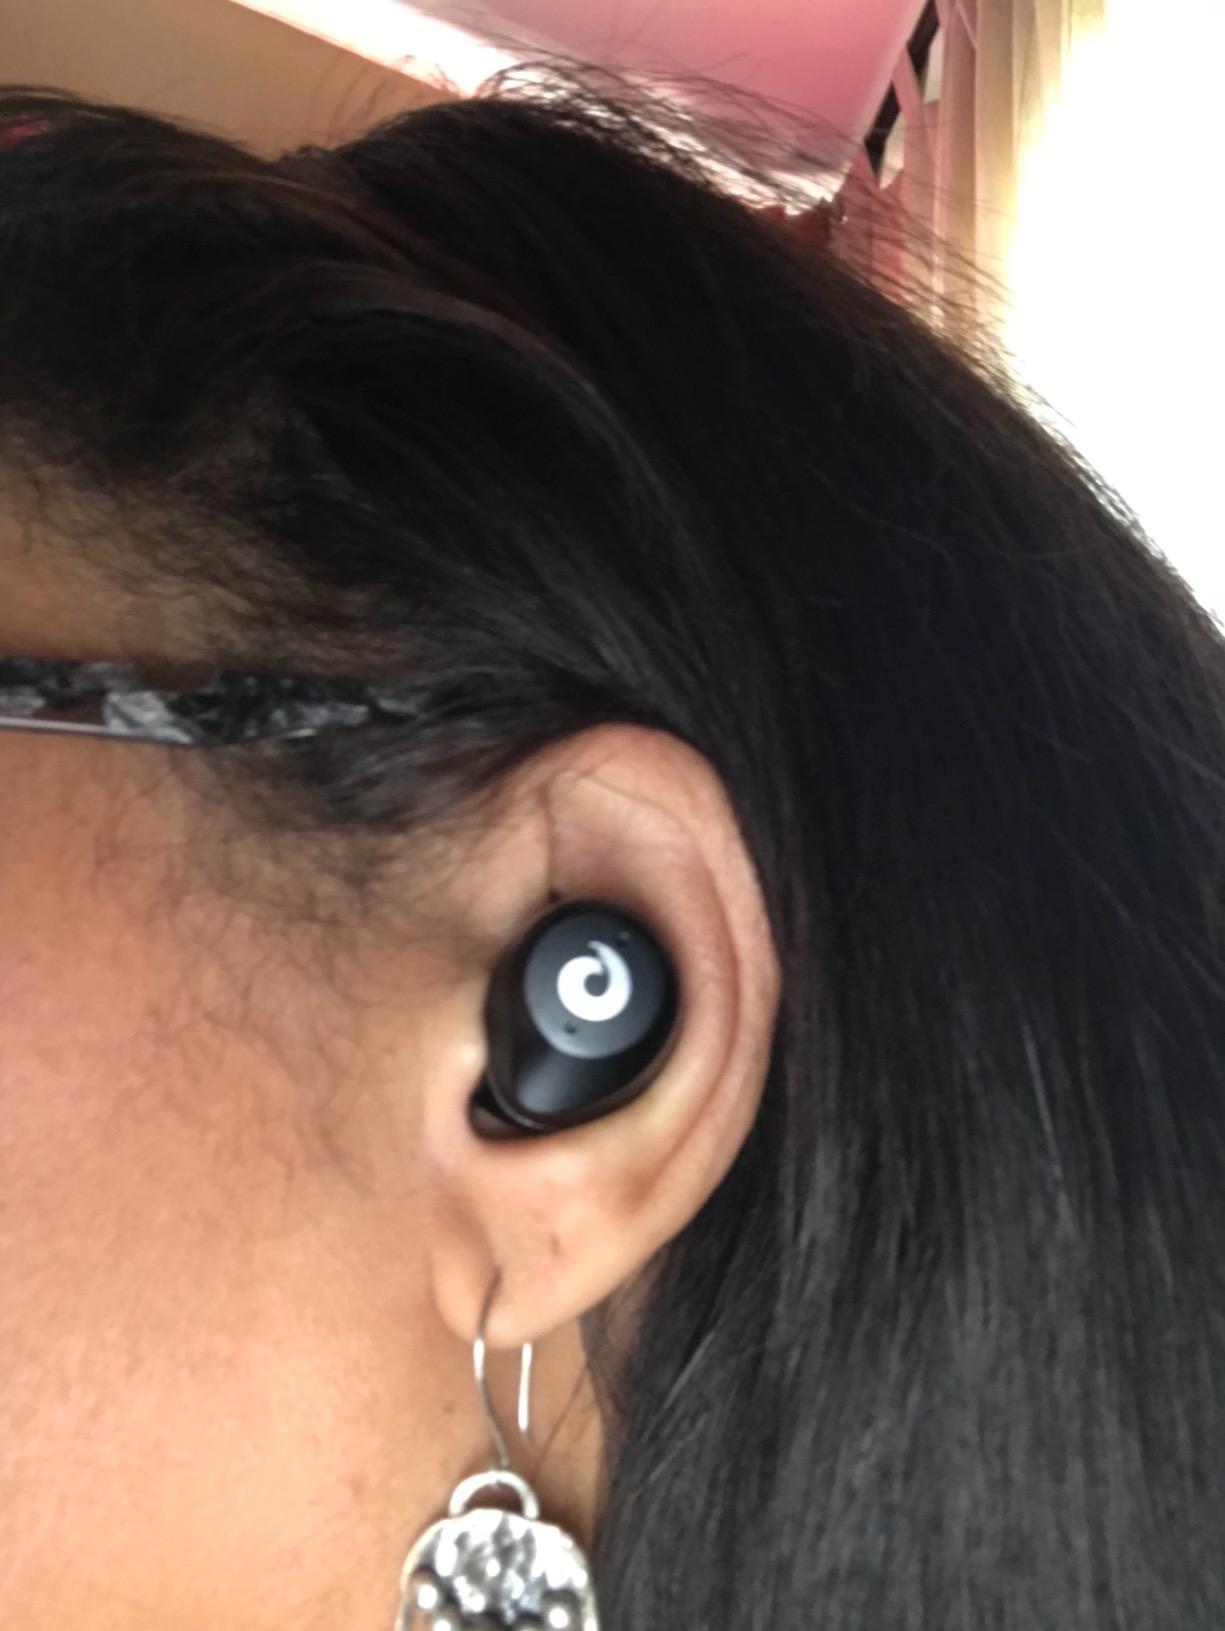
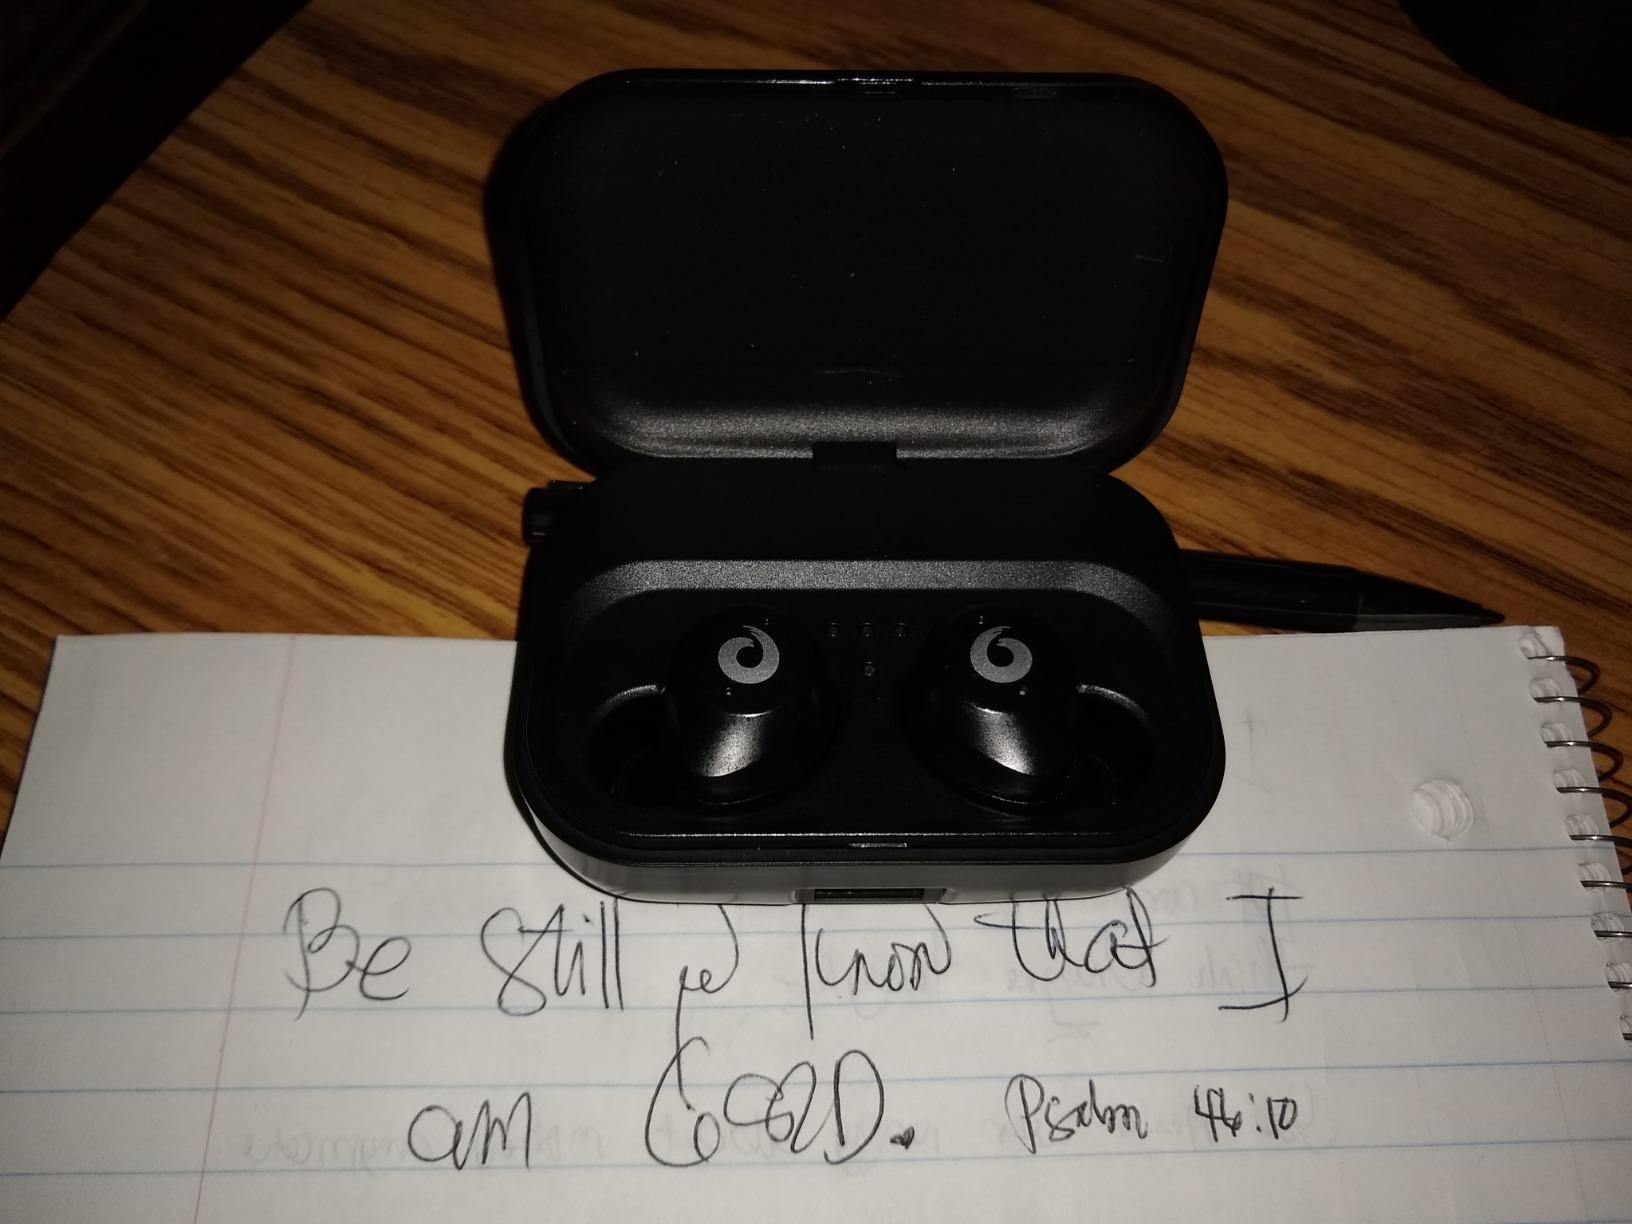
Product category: earbuds
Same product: yes